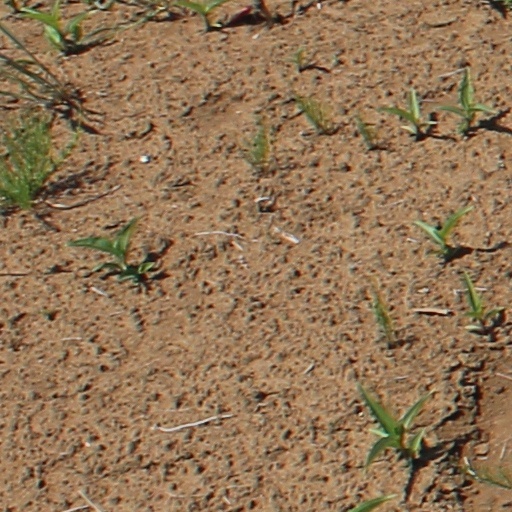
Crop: wheat